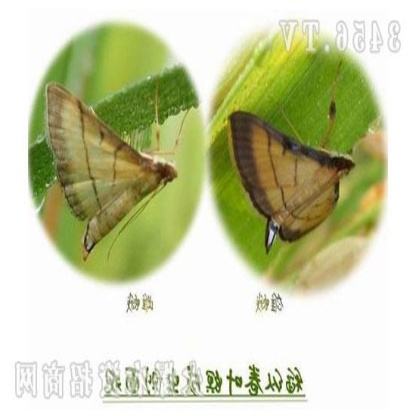
Nhãn: Sâu cuốn lá nhỏ ( Rice leaf folder)